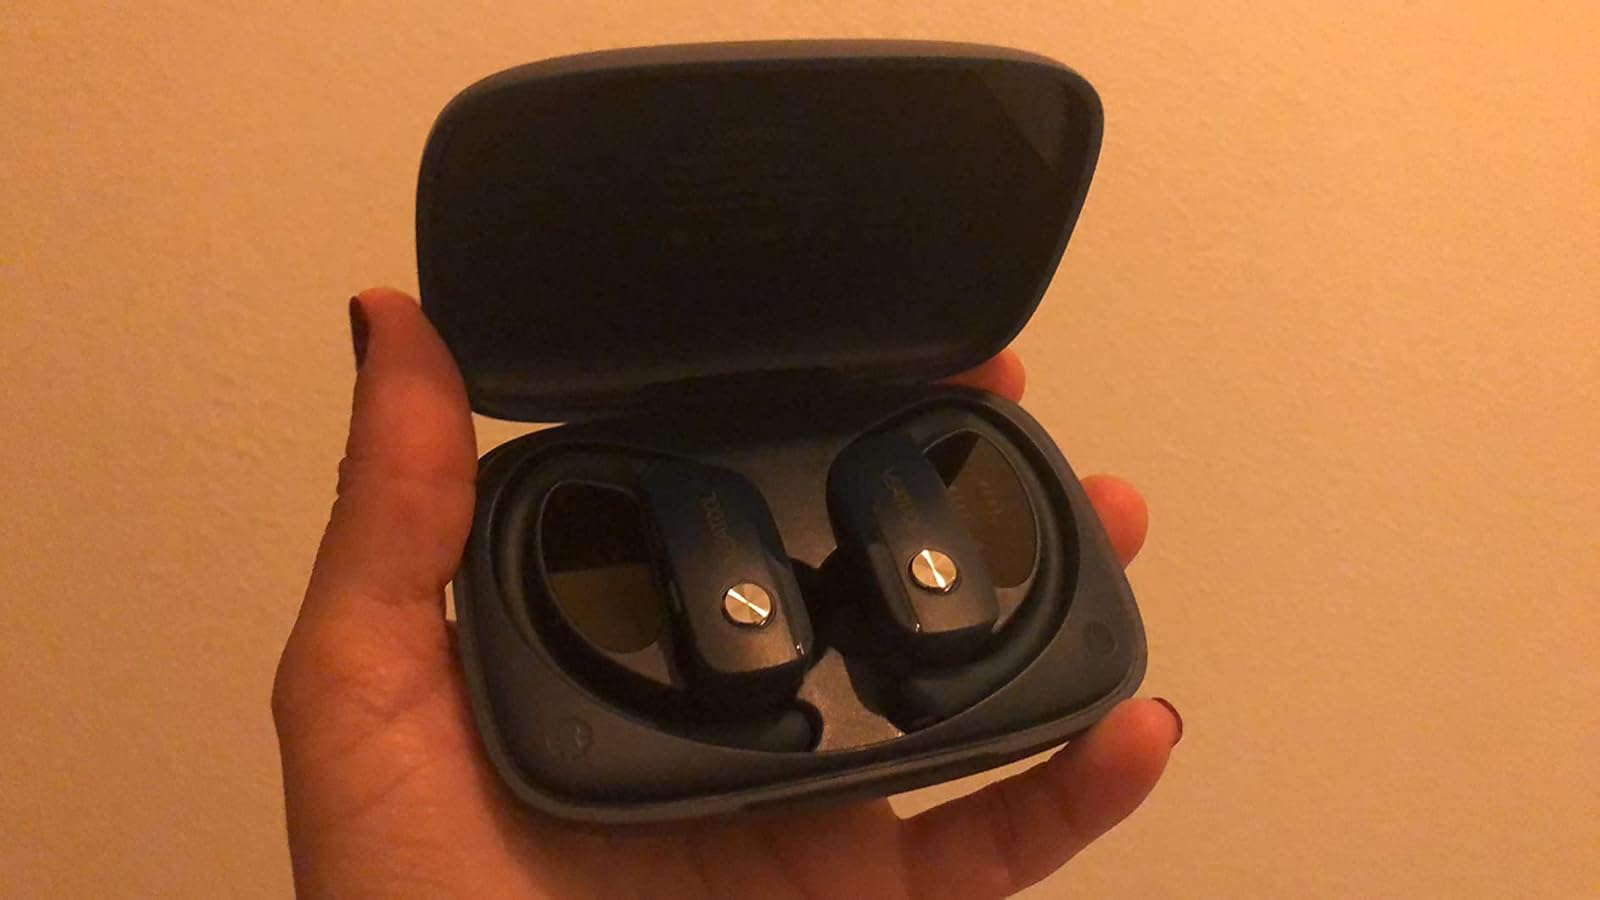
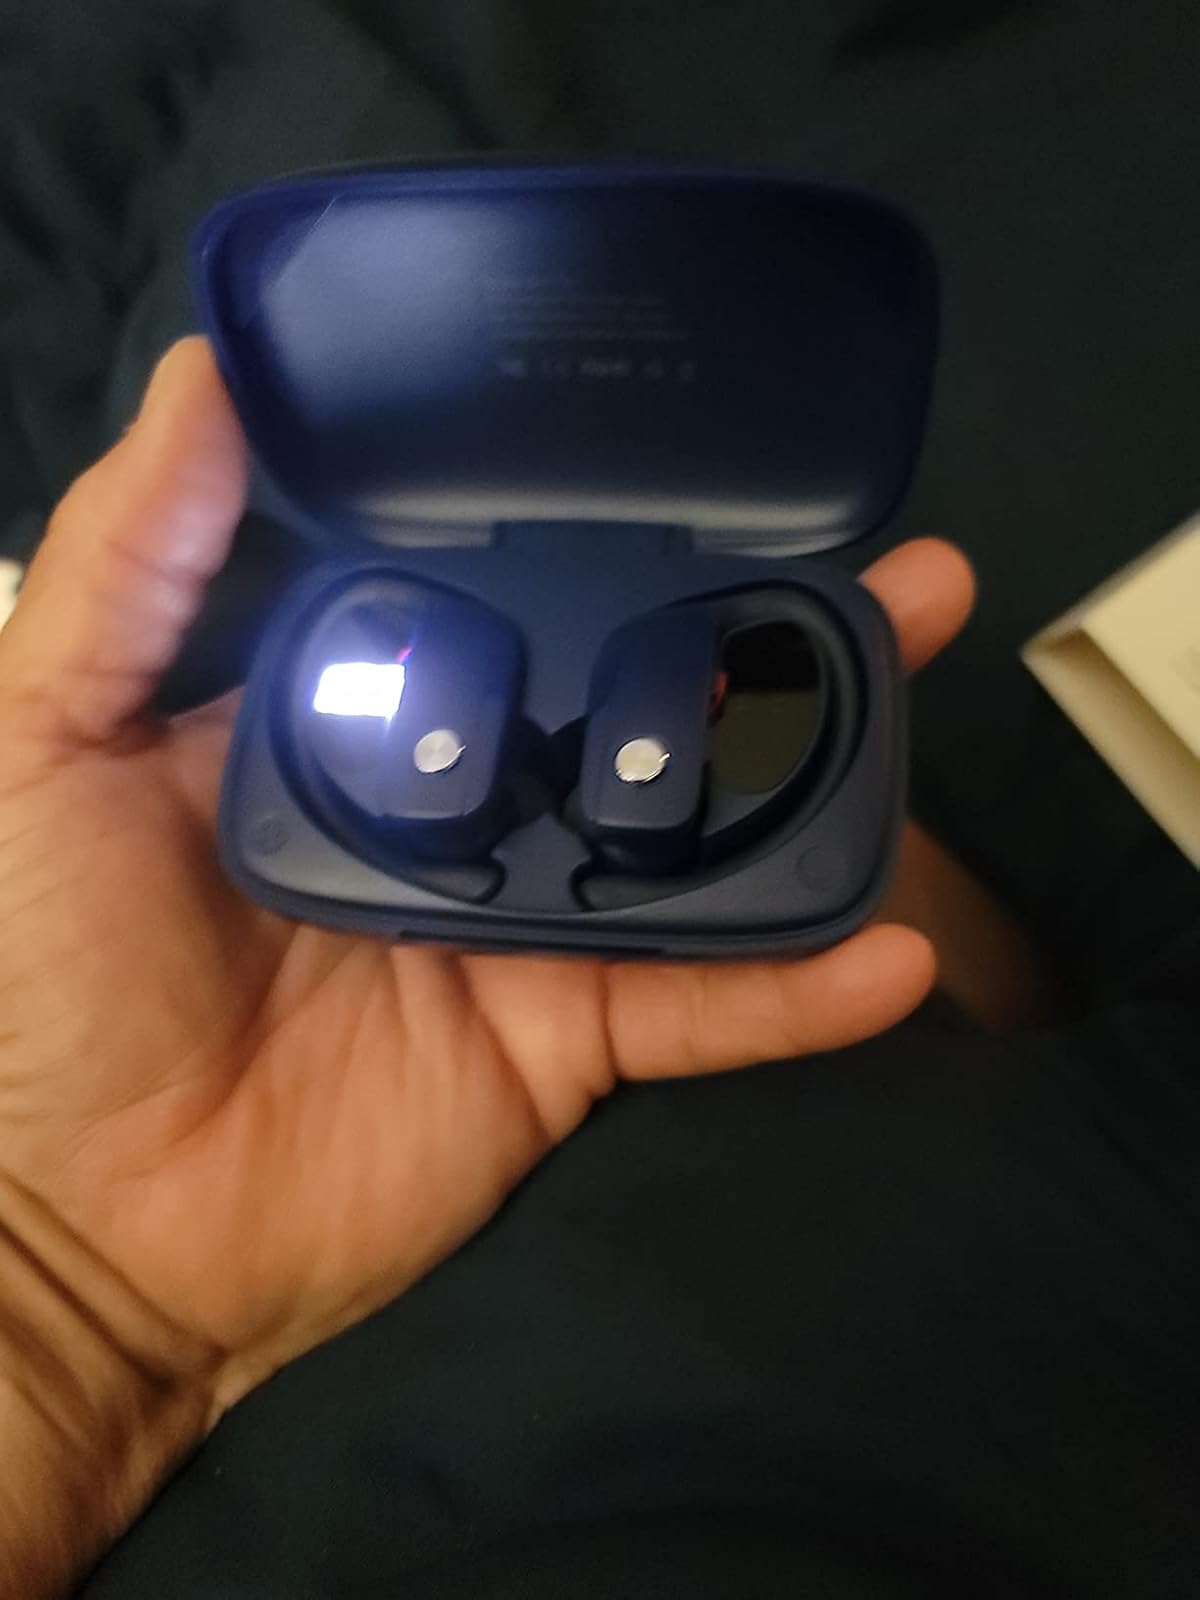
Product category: earbuds
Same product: no